Presidency of William McKinley

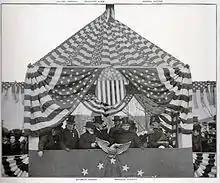
McKinley, (right of center) flanked by Georgia Governor Allen D. Candler (front row to McKinley's left) and Gen. William Rufus Shafter, reviewing the Atlanta Peace Jubilee parade, December 15, 1898.

African Americans saw the onset of war in 1898 as an opportunity to display their patriotism, and black soldiers fought bravely at El Caney and San Juan Hill. African Americans in the peacetime Army had formed elite units; nevertheless they were harassed by whites as they traveled from the West to Tampa for embarkation to the war. Under pressure from black leaders, McKinley required the War Department to commission black officers above the rank of lieutenant. The heroism of the black troops did not still racial tensions in the South, as the second half of 1898 saw several outbreaks of racial violence; eleven African Americans were killed in riots in Wilmington, North Carolina. McKinley toured the South in late 1898, hoping for sectional reconciliation. In addition to visiting Tuskegee Institute and Booker T. Washington, he addressed the Georgia legislature, wearing a badge of gray, and visited Confederate memorials. In his tour of the South, McKinley did not mention the racial tensions or violence. Although the president received a rapturous reception from Southern whites, many African Americans, excluded from official welcoming committees, felt alienated by the president's words and actions.